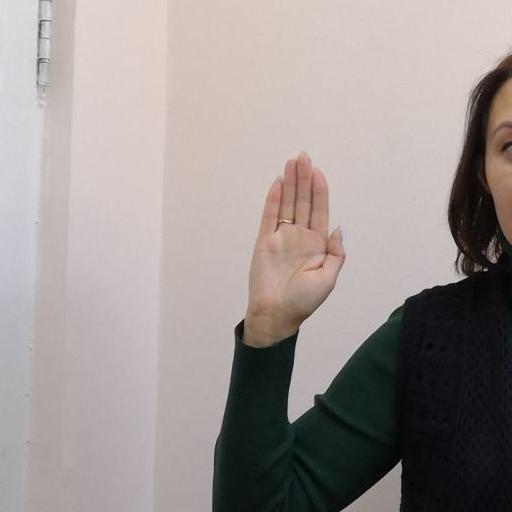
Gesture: stop